Marvel Super-Heroes (comics)

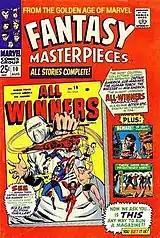
"Fantasy Masterpieces" #10 (Aug. 1967), reprinting the cover of the Golden Age series "All Winners Comics" #19 (Fall 1946)

The first ongoing series of this name began as Fantasy Masterpieces, initially a standard-sized, 12¢ anthology reprinting "pre-superhero Marvel" monster and sci-fi/fantasy stories. With issue #3 (June 1966), the title was expanded to a 25-cent giant reprinting a mix of those stories and Golden Age superhero stories from Marvel's 1940s iteration as Timely Comics. "Fantasy Masterpieces" ran 11 issues (Feb. 1966–Oct. 1967) before being renamed "Marvel Super-Heroes" with #12 (Dec. 1967).